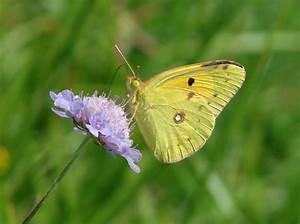
butterfly